The Lincoln Cycle

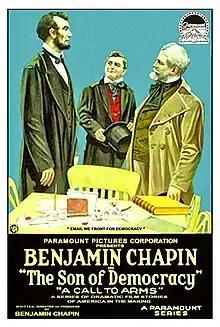

The Lincoln Cycle is a 1917 American silent series of ten short films portraying the life of American president Abraham Lincoln. They were directed by John M. Stahl and starred Benjamin Chapin, a celebrated Lincoln impersonator, in the title role. All except two episodes survive in the Library of Congress archives. It was also released as The Son of Democracy.